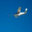
Label: airplane